Ryan Philpott

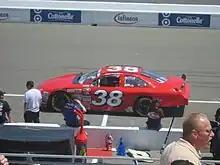
Philpott's No. 38 car at Sonoma in 2011

Afterwards, Philpott would not compete for the next two years, but were eventually make his return to the series in 2011. That year, he ran the first twelve races of the year for Mike Holleran in the No. 38 Ford before driving for his own team for the final two races of the year at All American Speedway and Phoenix International Raceway; it was in the former event where he would get his best result of the year in seventh place. He would go on to finish ninth in the final points standings with four top-ten finishes. He would return to run the full schedule in 2012, this time for his own team in the No. 52 Ford, where he would finish tenth in the points standings. Philpott would then run the first two races of the following season for Dwayne Koski, finishing 27th at Phoenix due to a crash, and 24th at Stockton 99 Speedway after running twelve laps due to overheating issues.